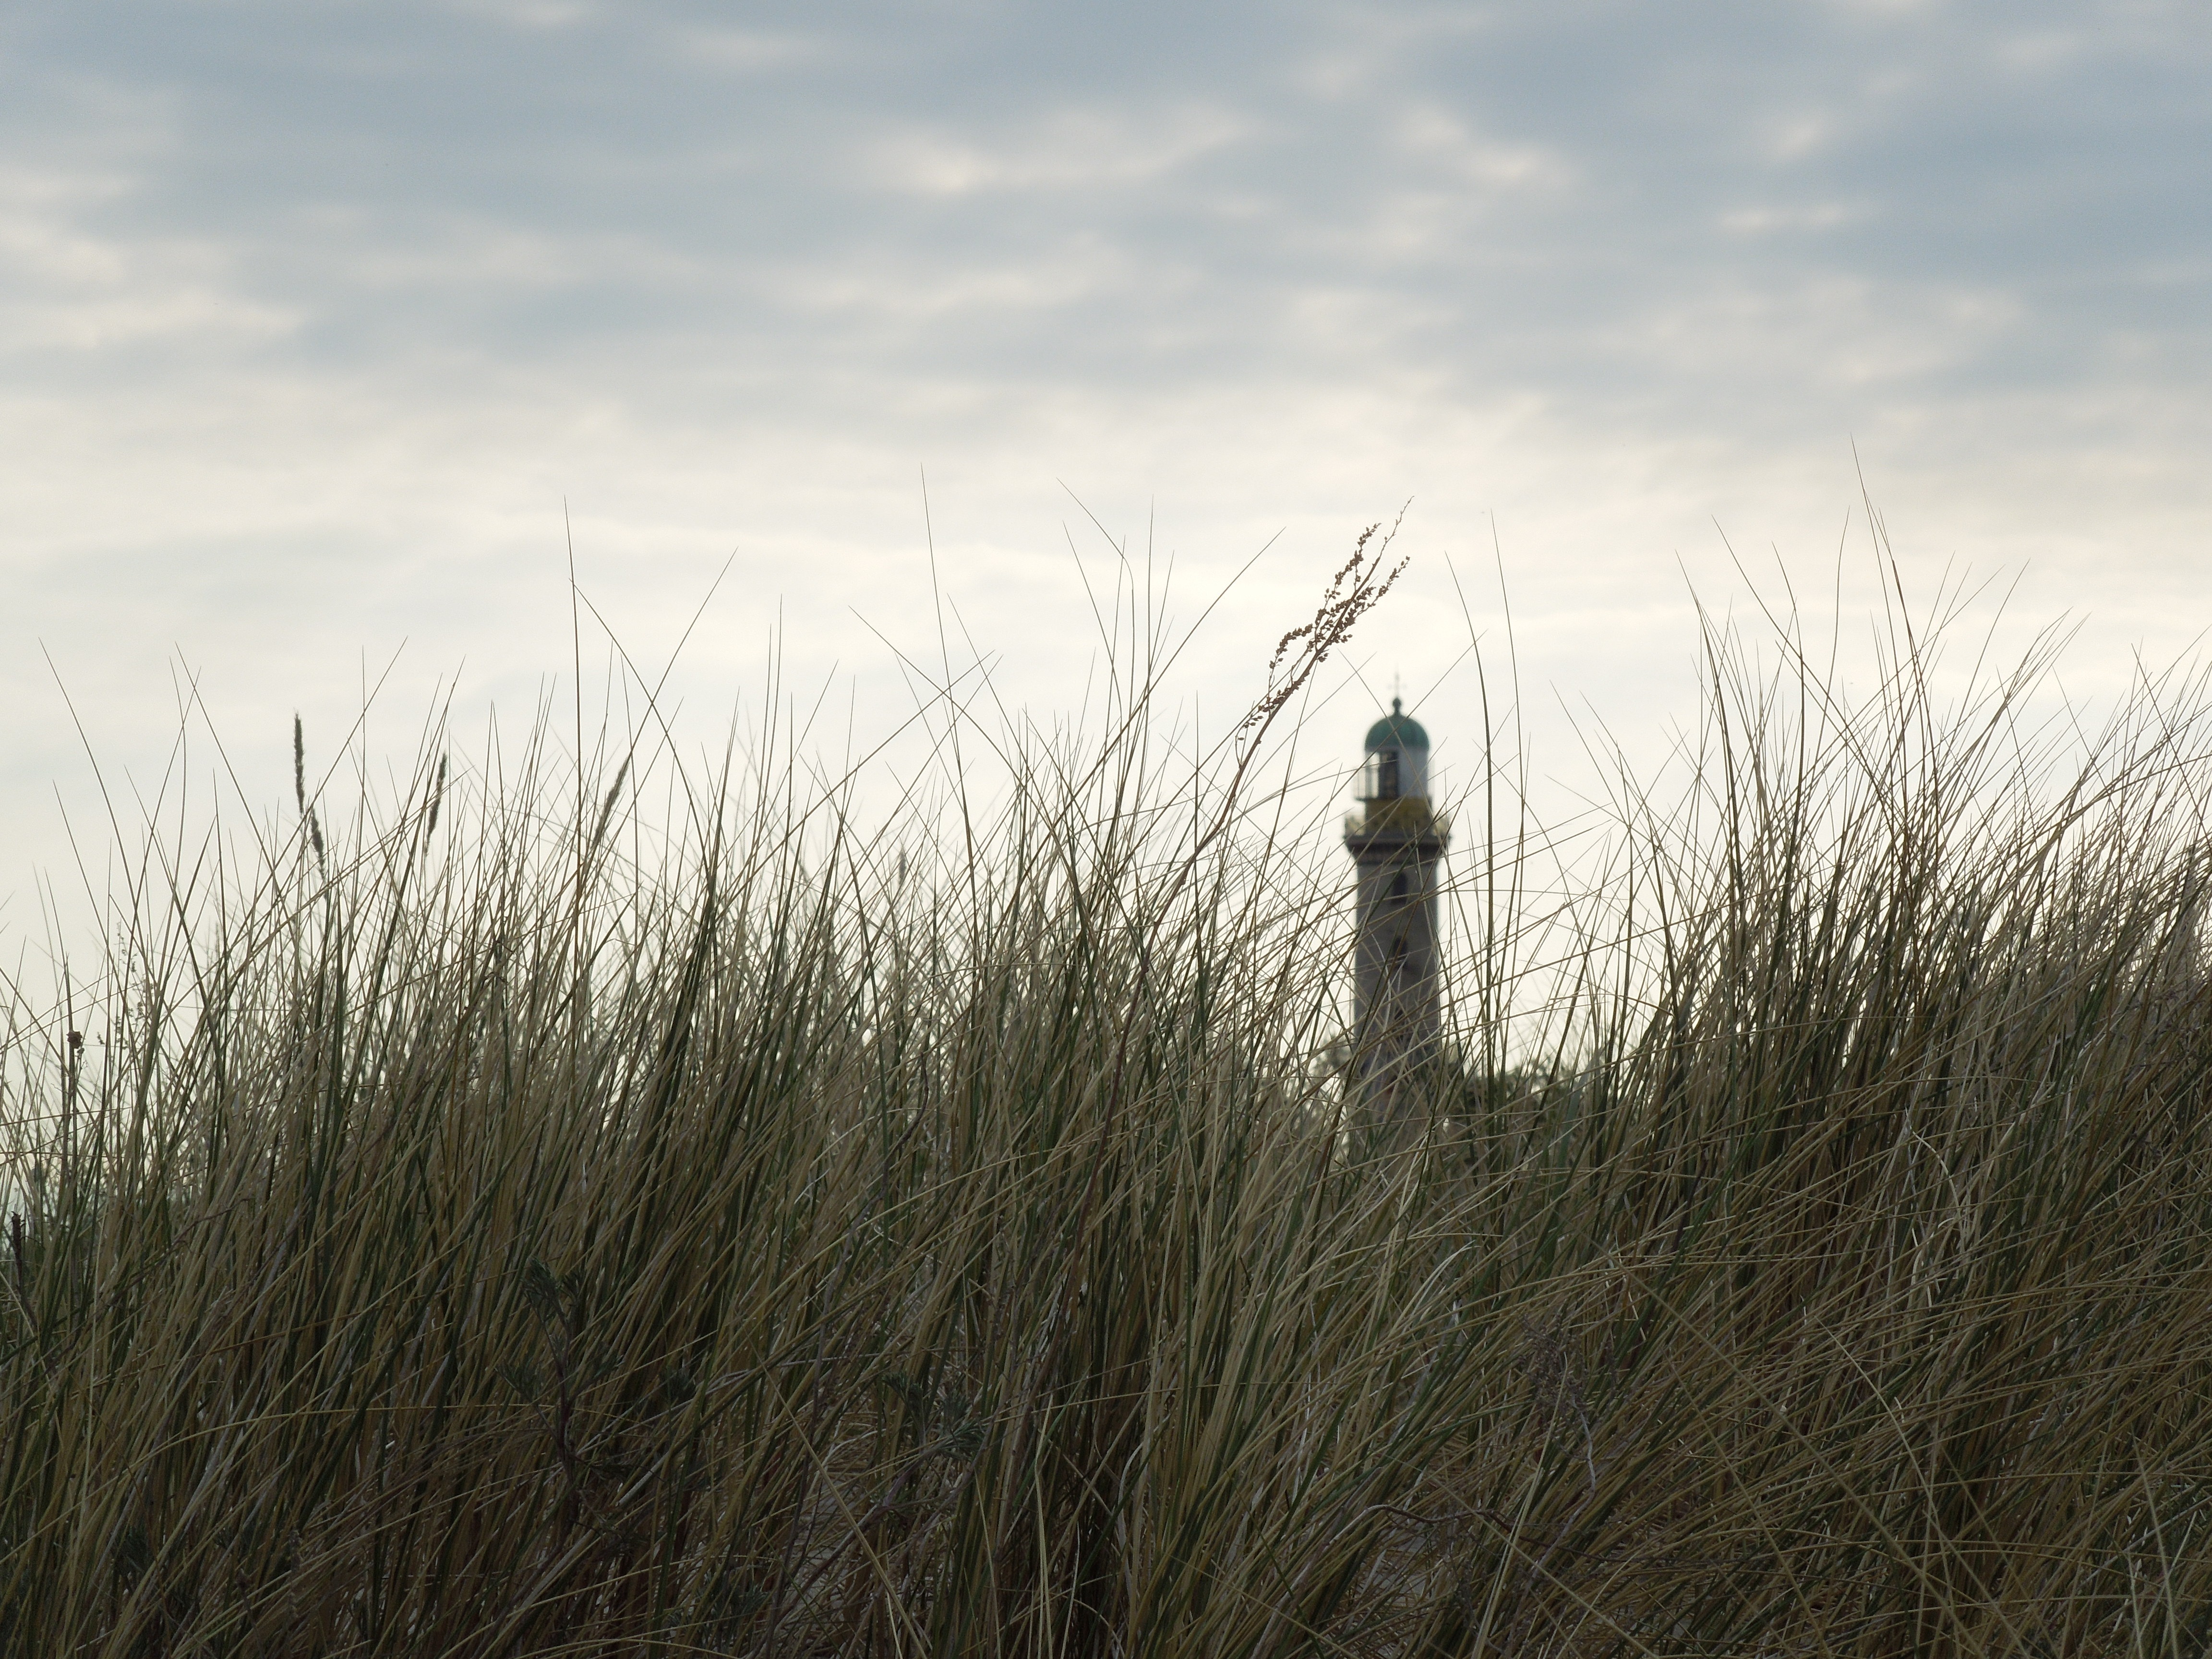
beach, sea, coast, tree, nature, grass, sand, horizon, marsh, cloud, lighthouse, sky, field, meadow, prairie, hill, dune, wind, crop, agriculture, skies, grassland, wetland, habitat, ecosystem, atmospheric, baltic sea, evening sky, steppe, rural area, natural environment, grass family, phragmites